Madden NFL 2001

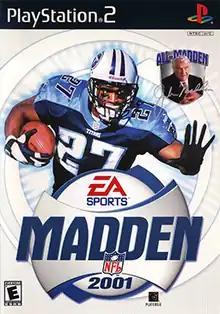
North American PlayStation 2 version cover art featuring Eddie George.

Madden NFL 2001 is an American football video game. It is the third in the "Madden NFL" series to include an NFL player, Tennessee Titans running back Eddie George, on its cover (the first being "Madden NFL '95", which featured Erik Williams and Karl Wilson along with Madden himself). In addition, it is the first game in the series to have a player, instead of John Madden featured prominently on the box art. Madden's picture is shown on a small logo, which would reappear for every following game until "Madden NFL 06". It is also the first game in the "Madden NFL" series to appear on the PlayStation 2 game console. This is the first "Madden" game to feature NFL Europe teams.